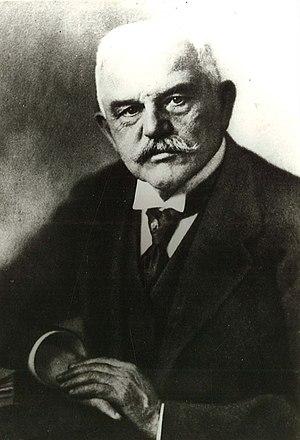
Hermann Arthur Thost est un médecin ORL allemand, né le 9 juin 1854 à Zwickau, en Saxe et mort le 22 décembre 1937 à Hambourg.